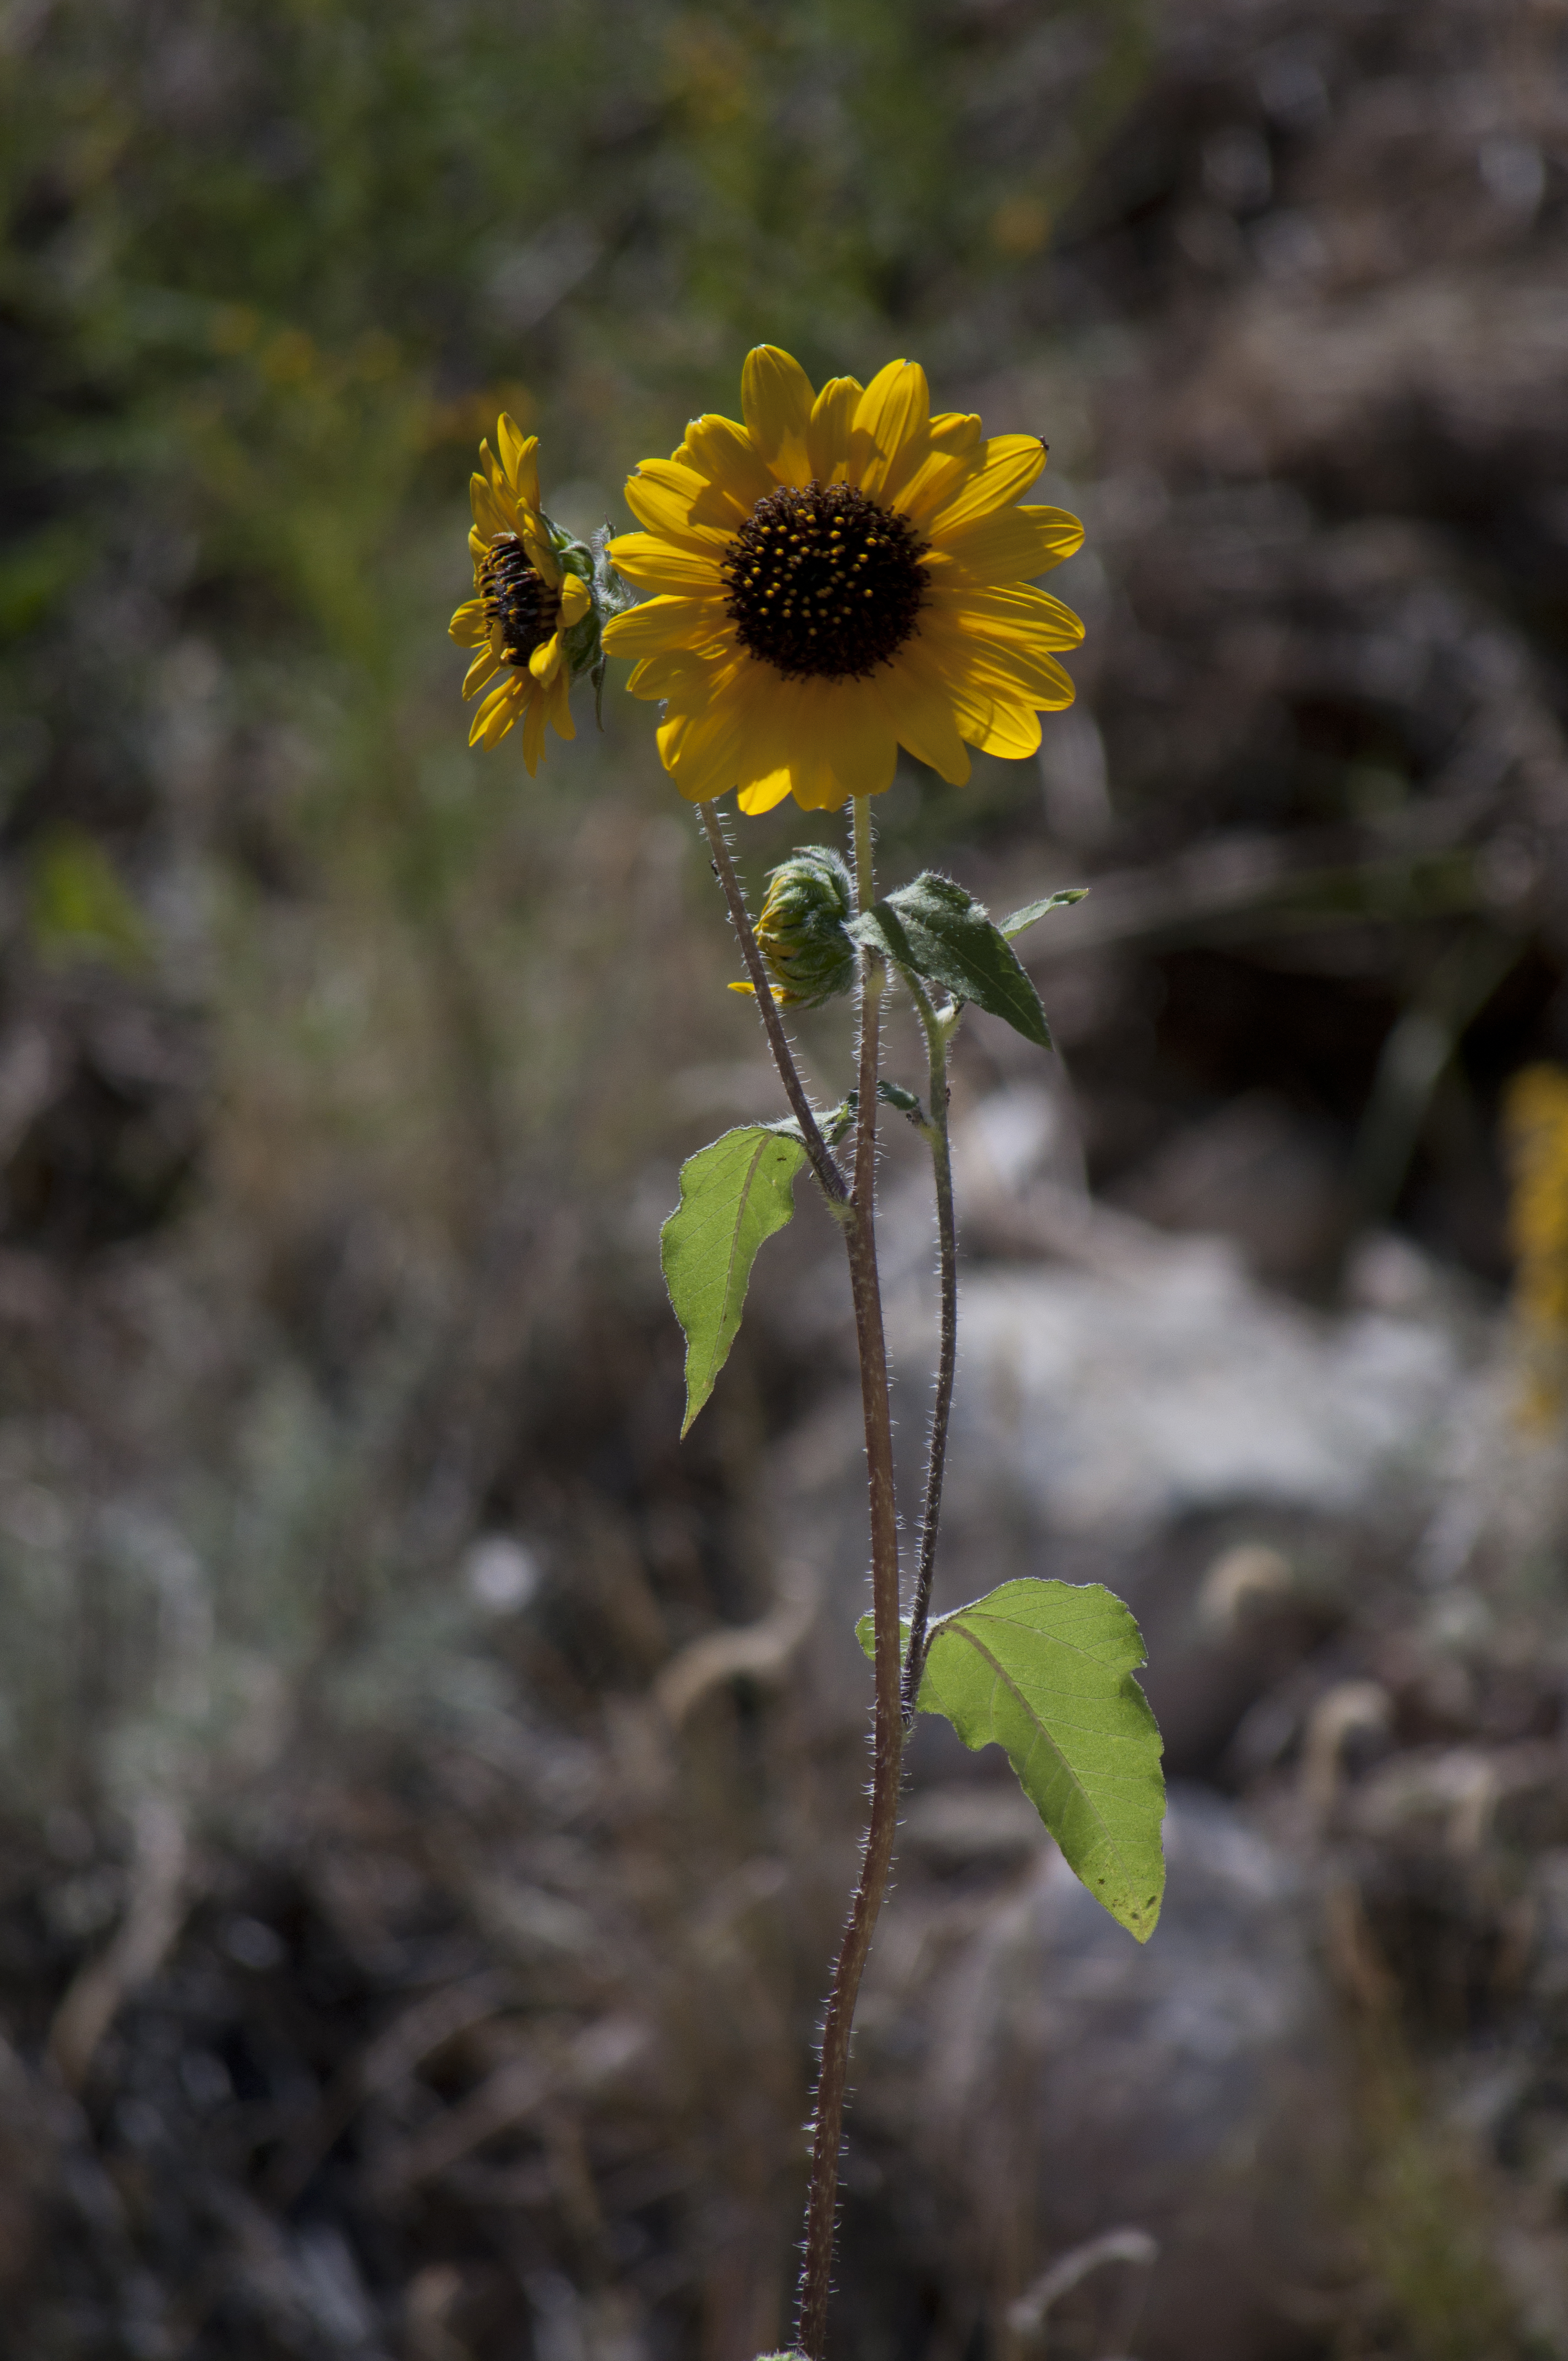
nature, plant, field, leaf, flower, green, autumn, botany, yellow, flora, fauna, wildflower, macro photography, flowering plant, daisy family, annual plant, plant stem, land plant